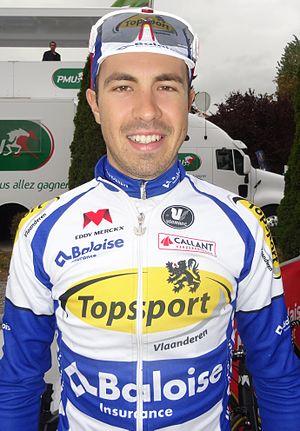
Reportage réalisé le dimanche 21 septembre à l'occasion du départ et de l'arrivée du Grand Prix d'Isbergues 2014 à Isbergues, Nord-Pas-de-Calais, France.
Arthur Vanoverberghe, né le 7 février 1990 à Menin, est un coureur cycliste belge.
La saison 2014 de l'équipe cycliste Topsport Vlaanderen-Baloise est la vingt-et-unième de cette équipe.